Stone inscriptions in the Kathmandu Valley

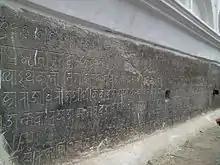
Inscription in 15 languages dated 1654 AD at Kathmandu Durbar Square.

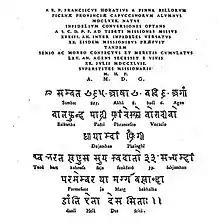
Epitaph in Latin and Nepal Bhasa dated 1745 on the tombstone of Father Della Penna who was buried in Patan.

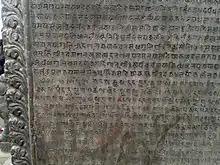
Detail of stone inscription in Nepal Bhasa and Tibetan at Swayambhu.

Stone inscriptions in the Kathmandu Valley (Nepal Bhasa:नेपाःमन्दःया ल्वंह पौत) refer to ancient stone slabs, pillars and pedestals with text carved on them. They are the most important sources for the history of Nepal. A vast majority of the inscriptions found in Nepal are from the Kathmandu Valley where they are an ubiquitous element at heritage sites. They consist of royal edicts and dedicatory notes on Hindu and Buddhist temples, stupas, statues, water spouts and other architectural structures. Stone inscriptions are locally referred as Lōhan Pau (Nepal bhasa:).